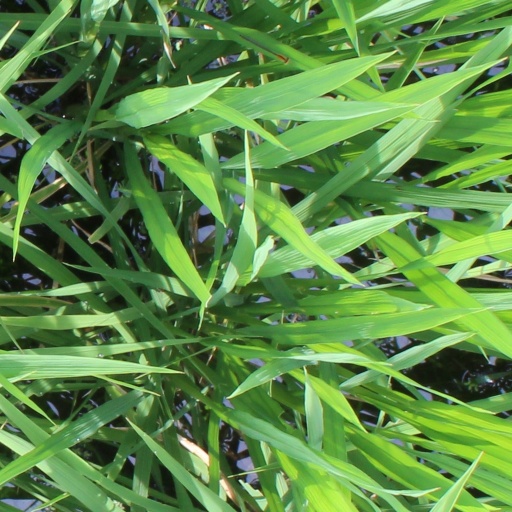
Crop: rice